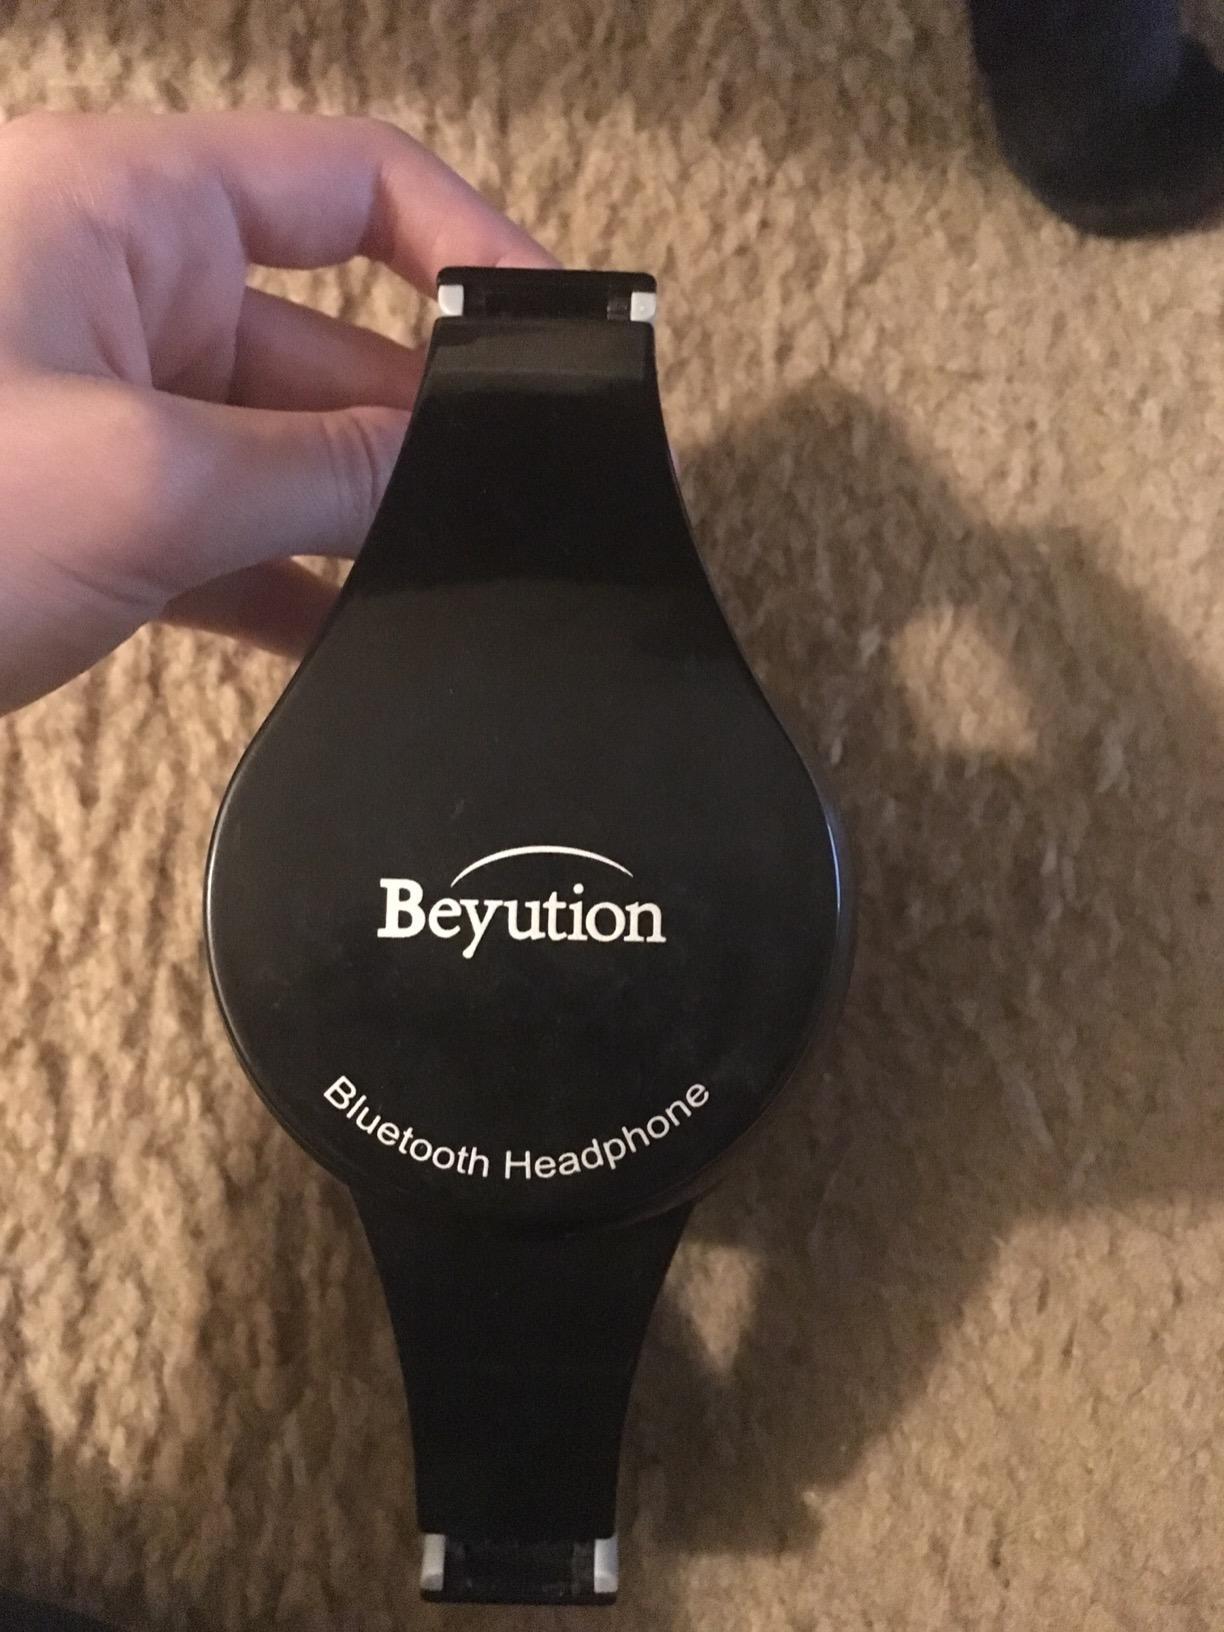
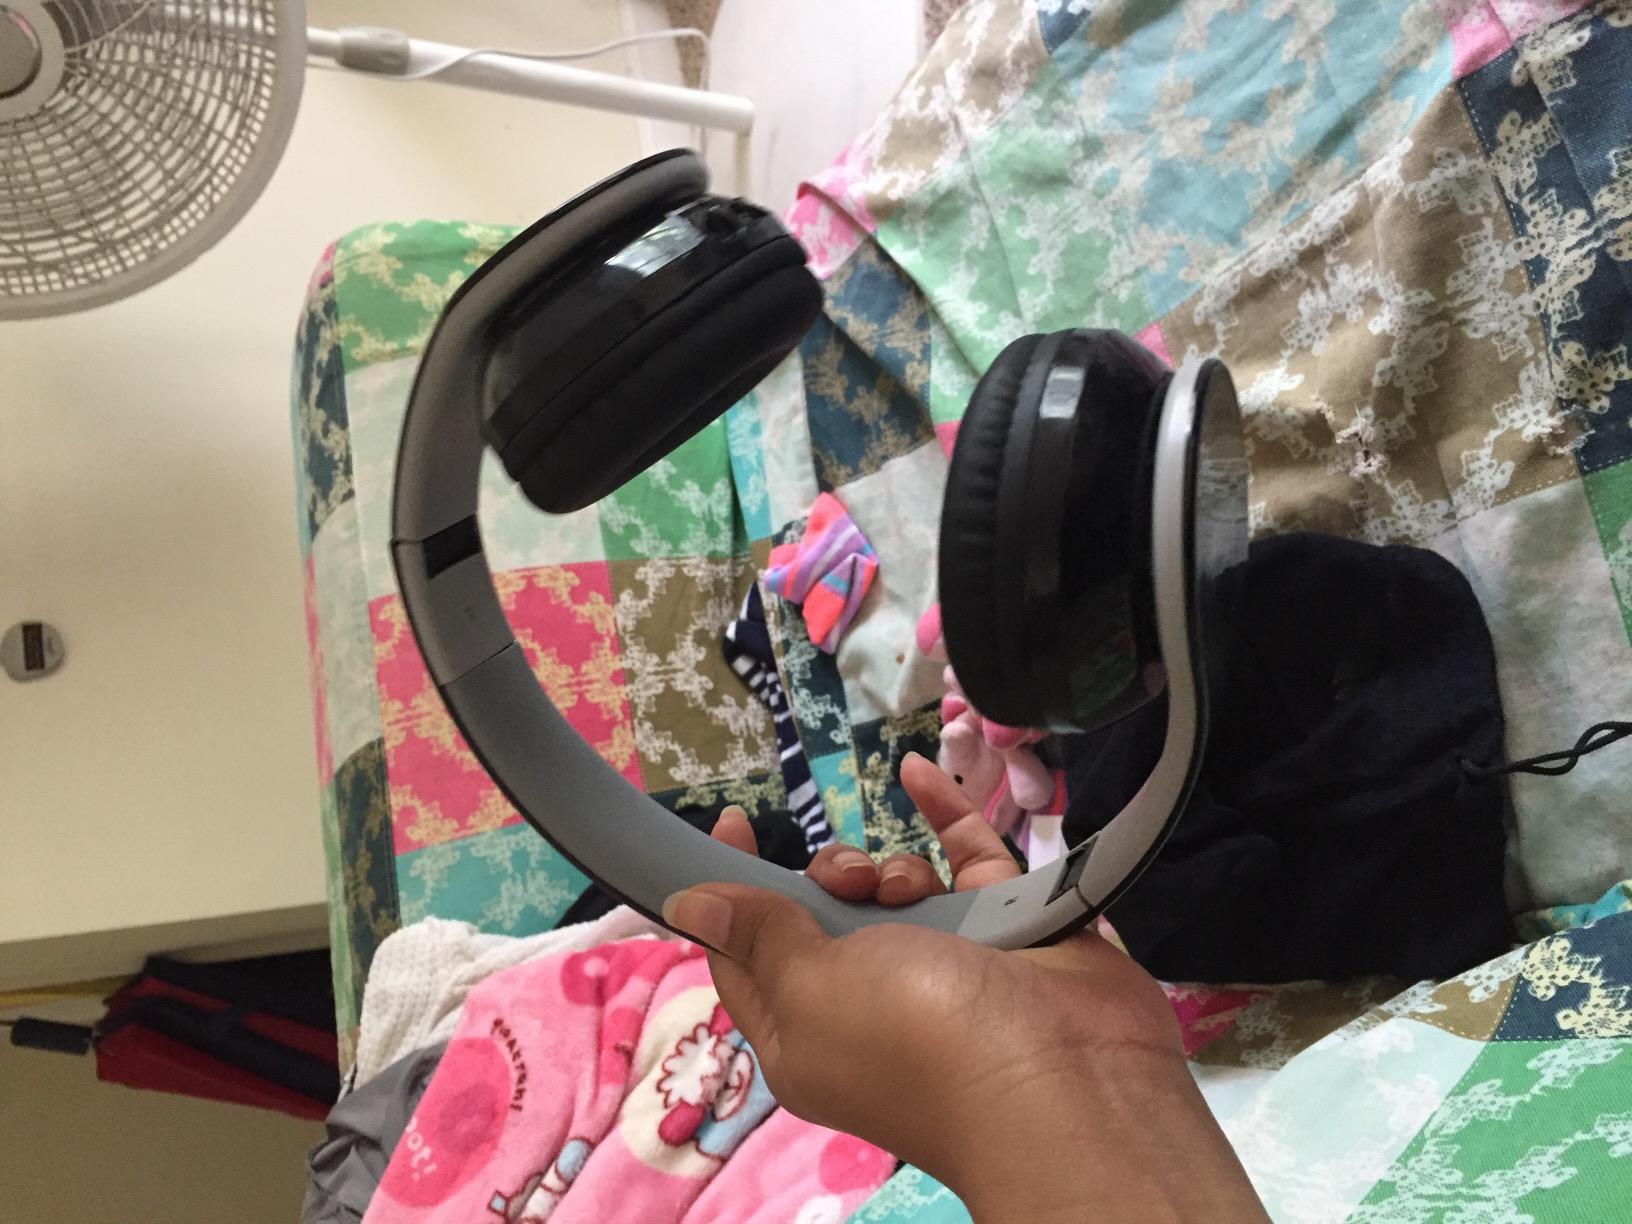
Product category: headphones
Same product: yes